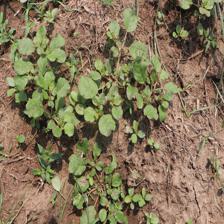
Label: BroadLeafWeed